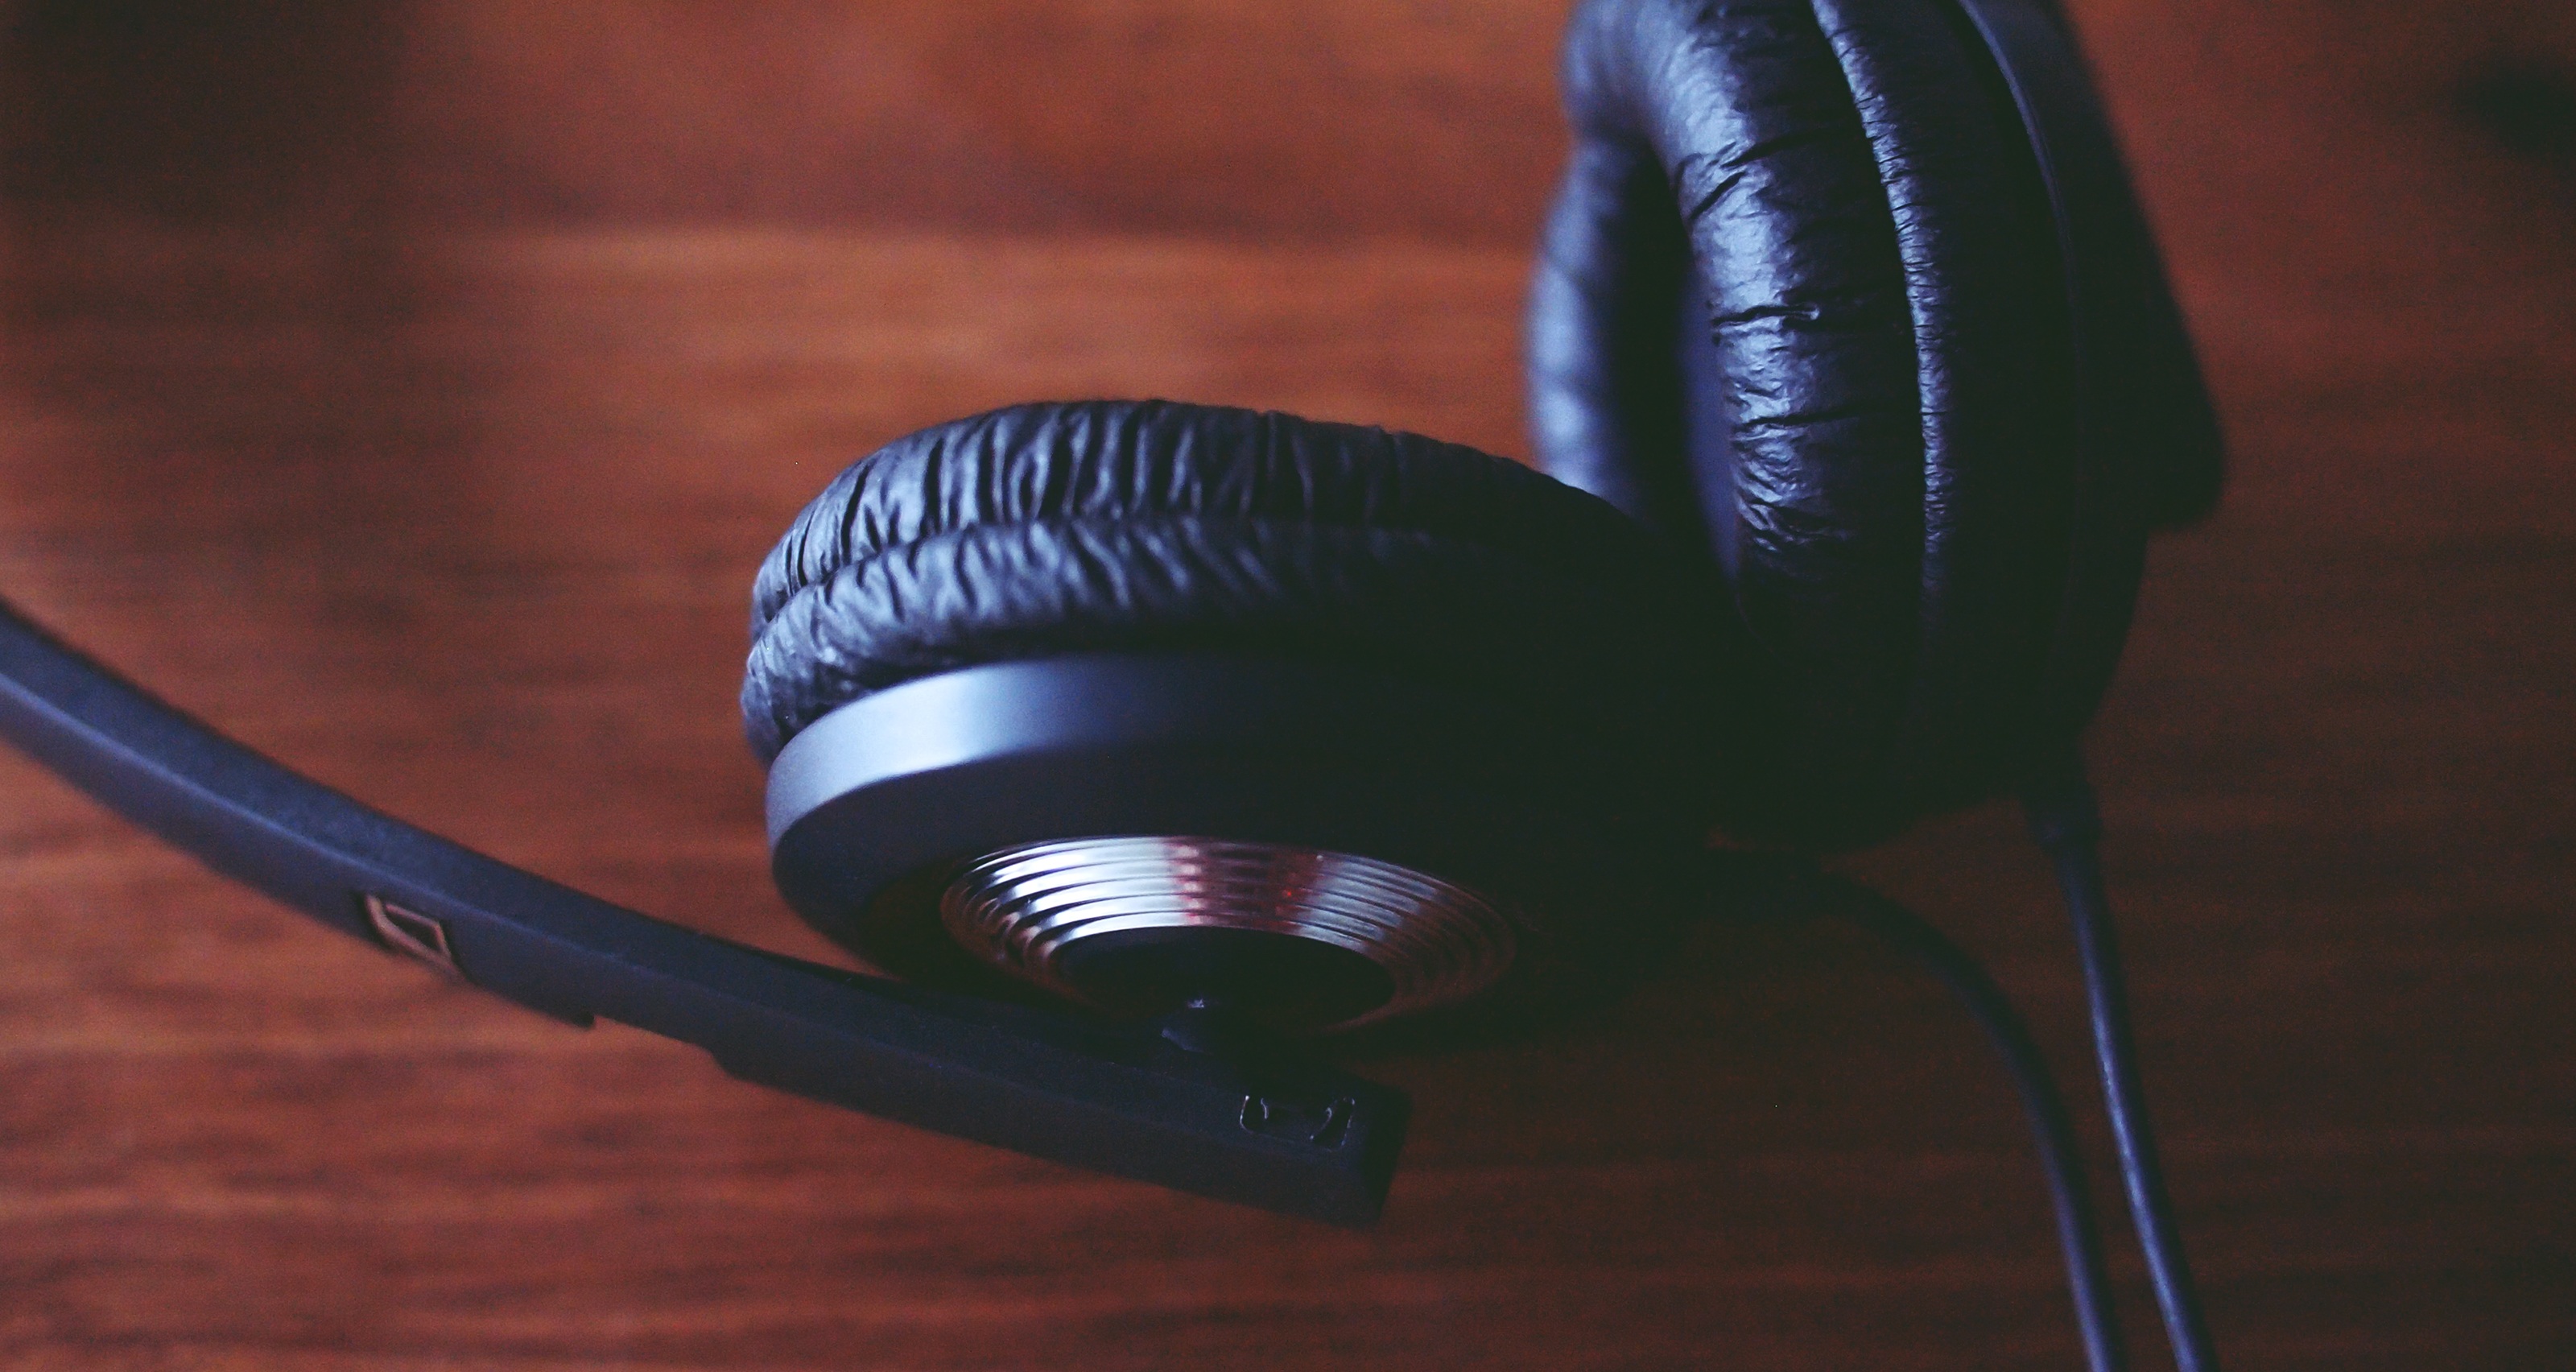
light, technology, gadget, ear, close up, audio, headphones, macro photography, audio equipment, electronic device